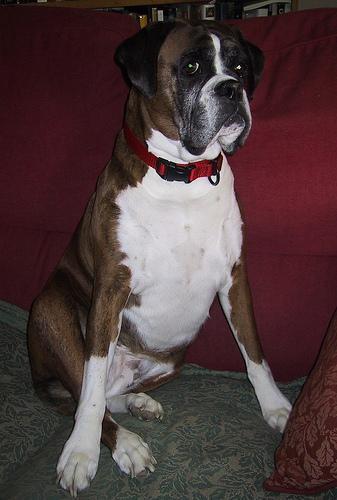
boxer